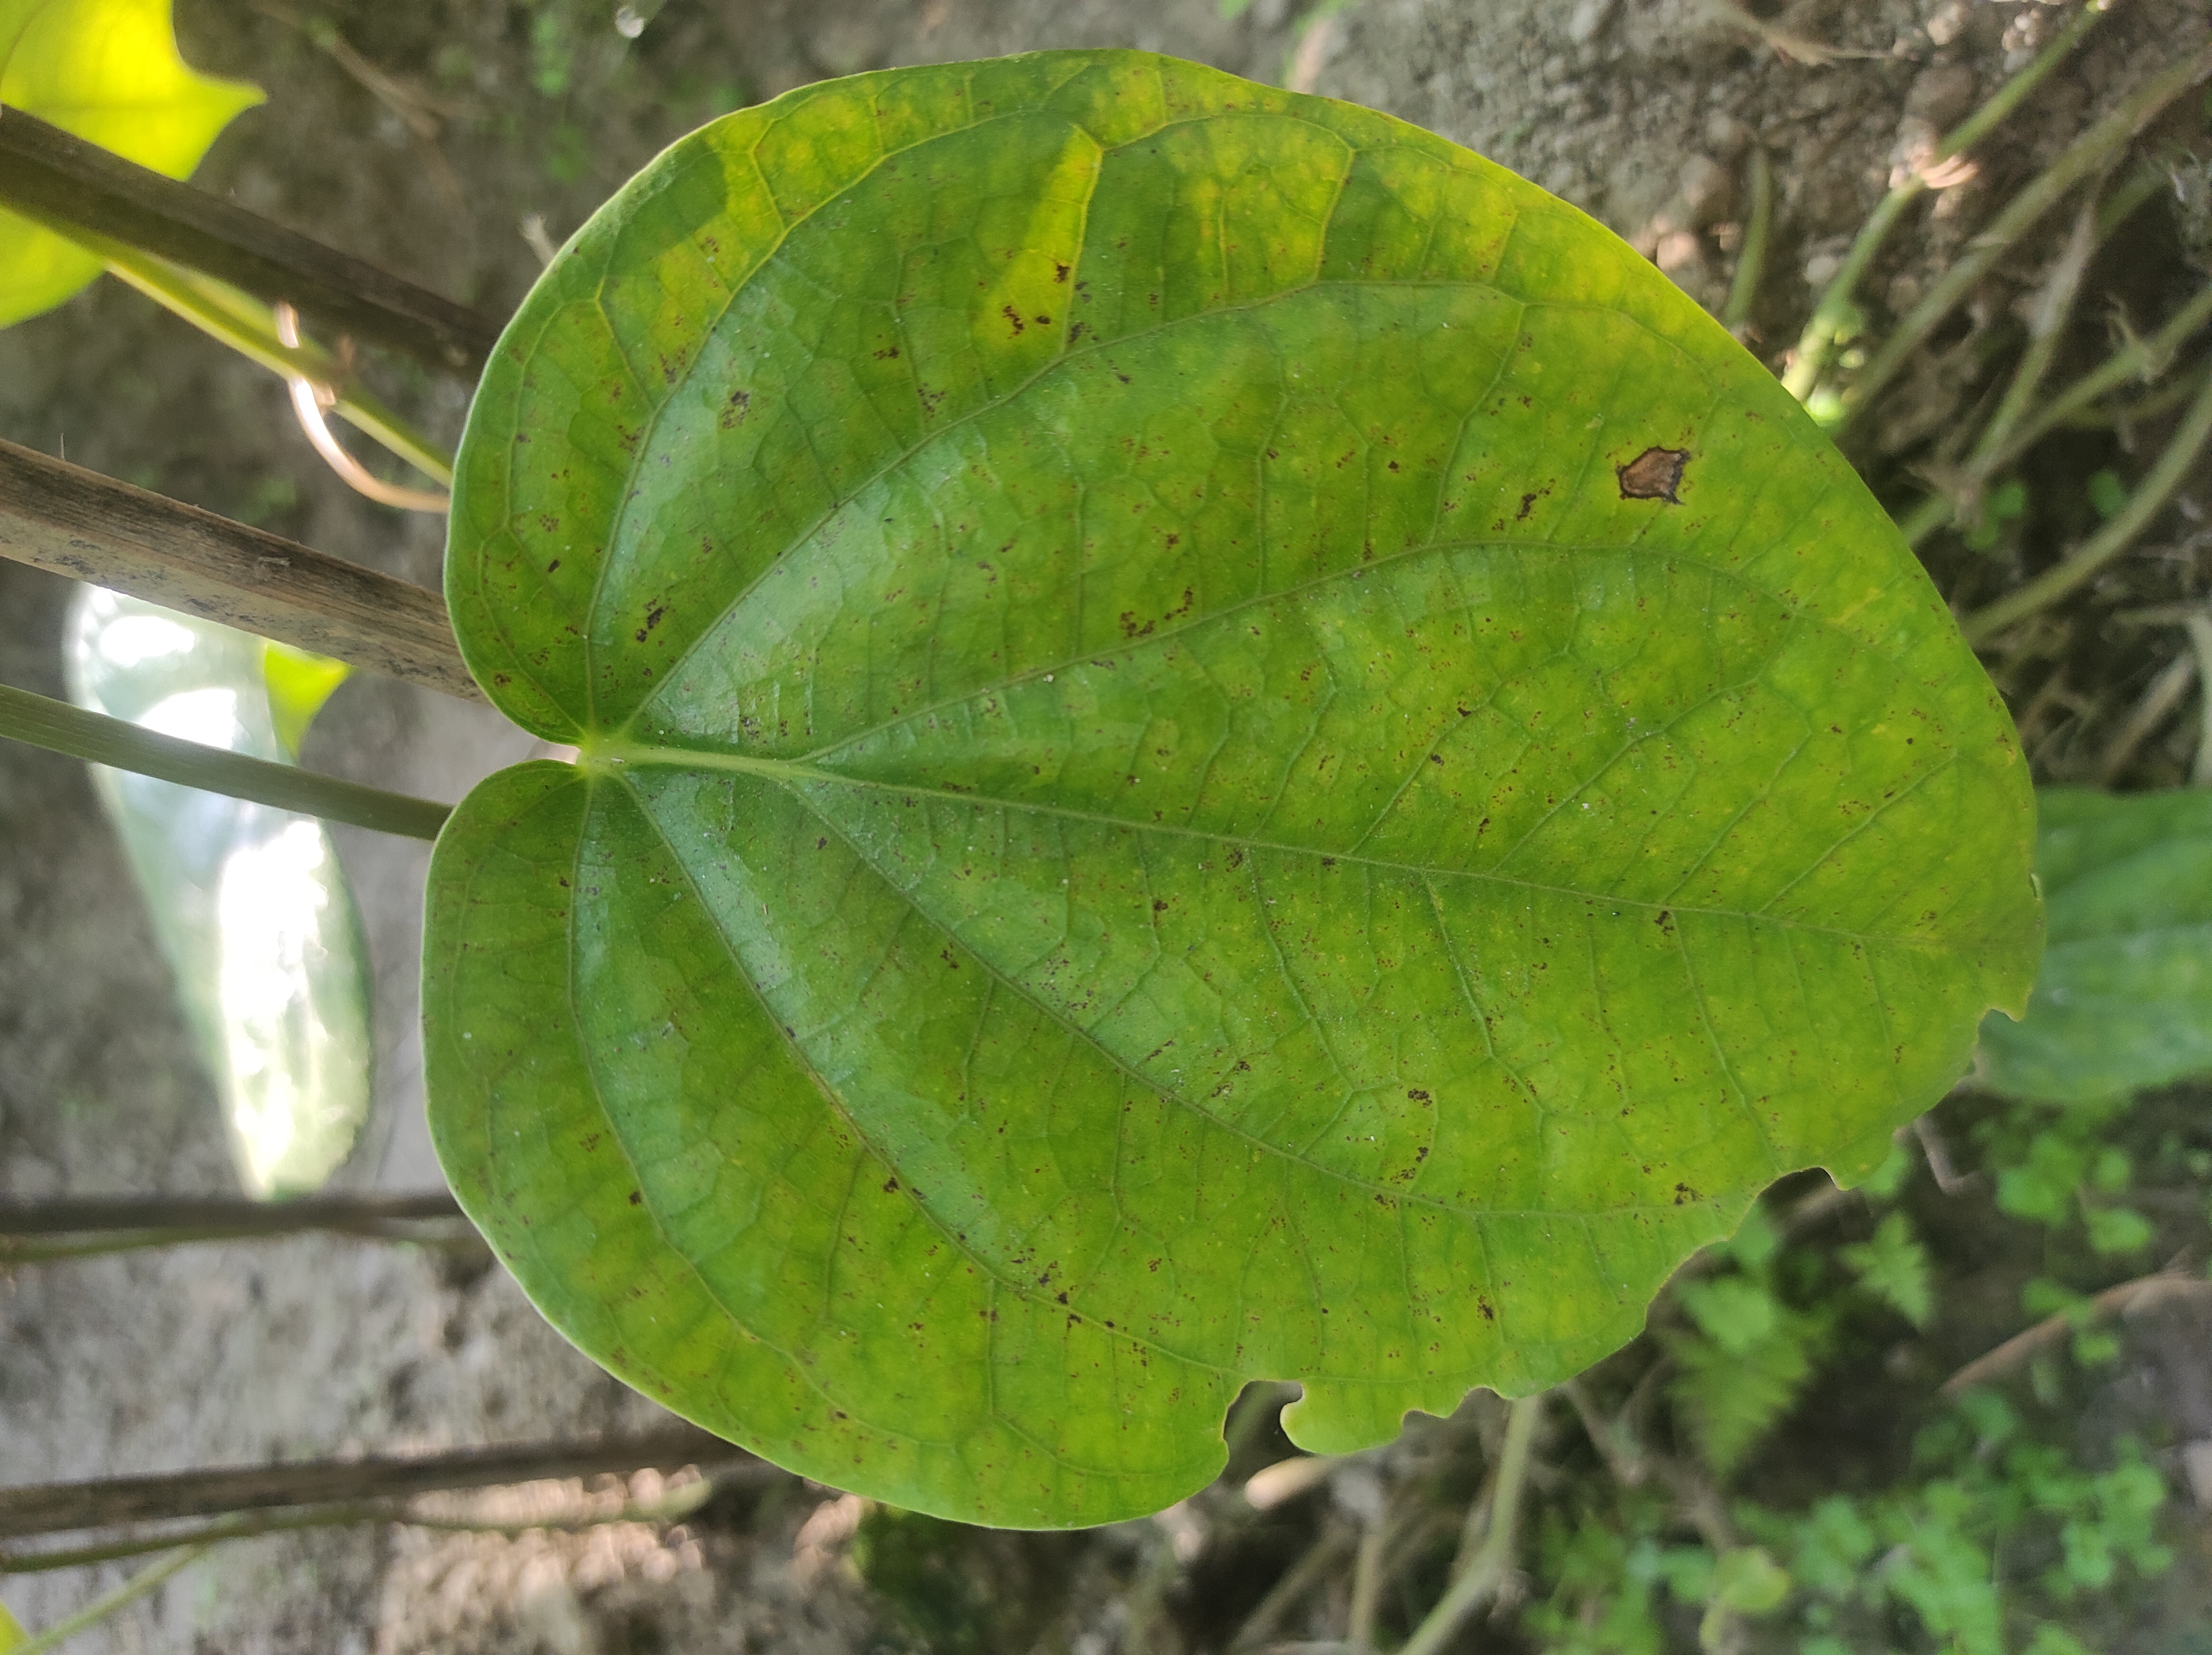
Label: Fungal_Brown_Spot_Disease